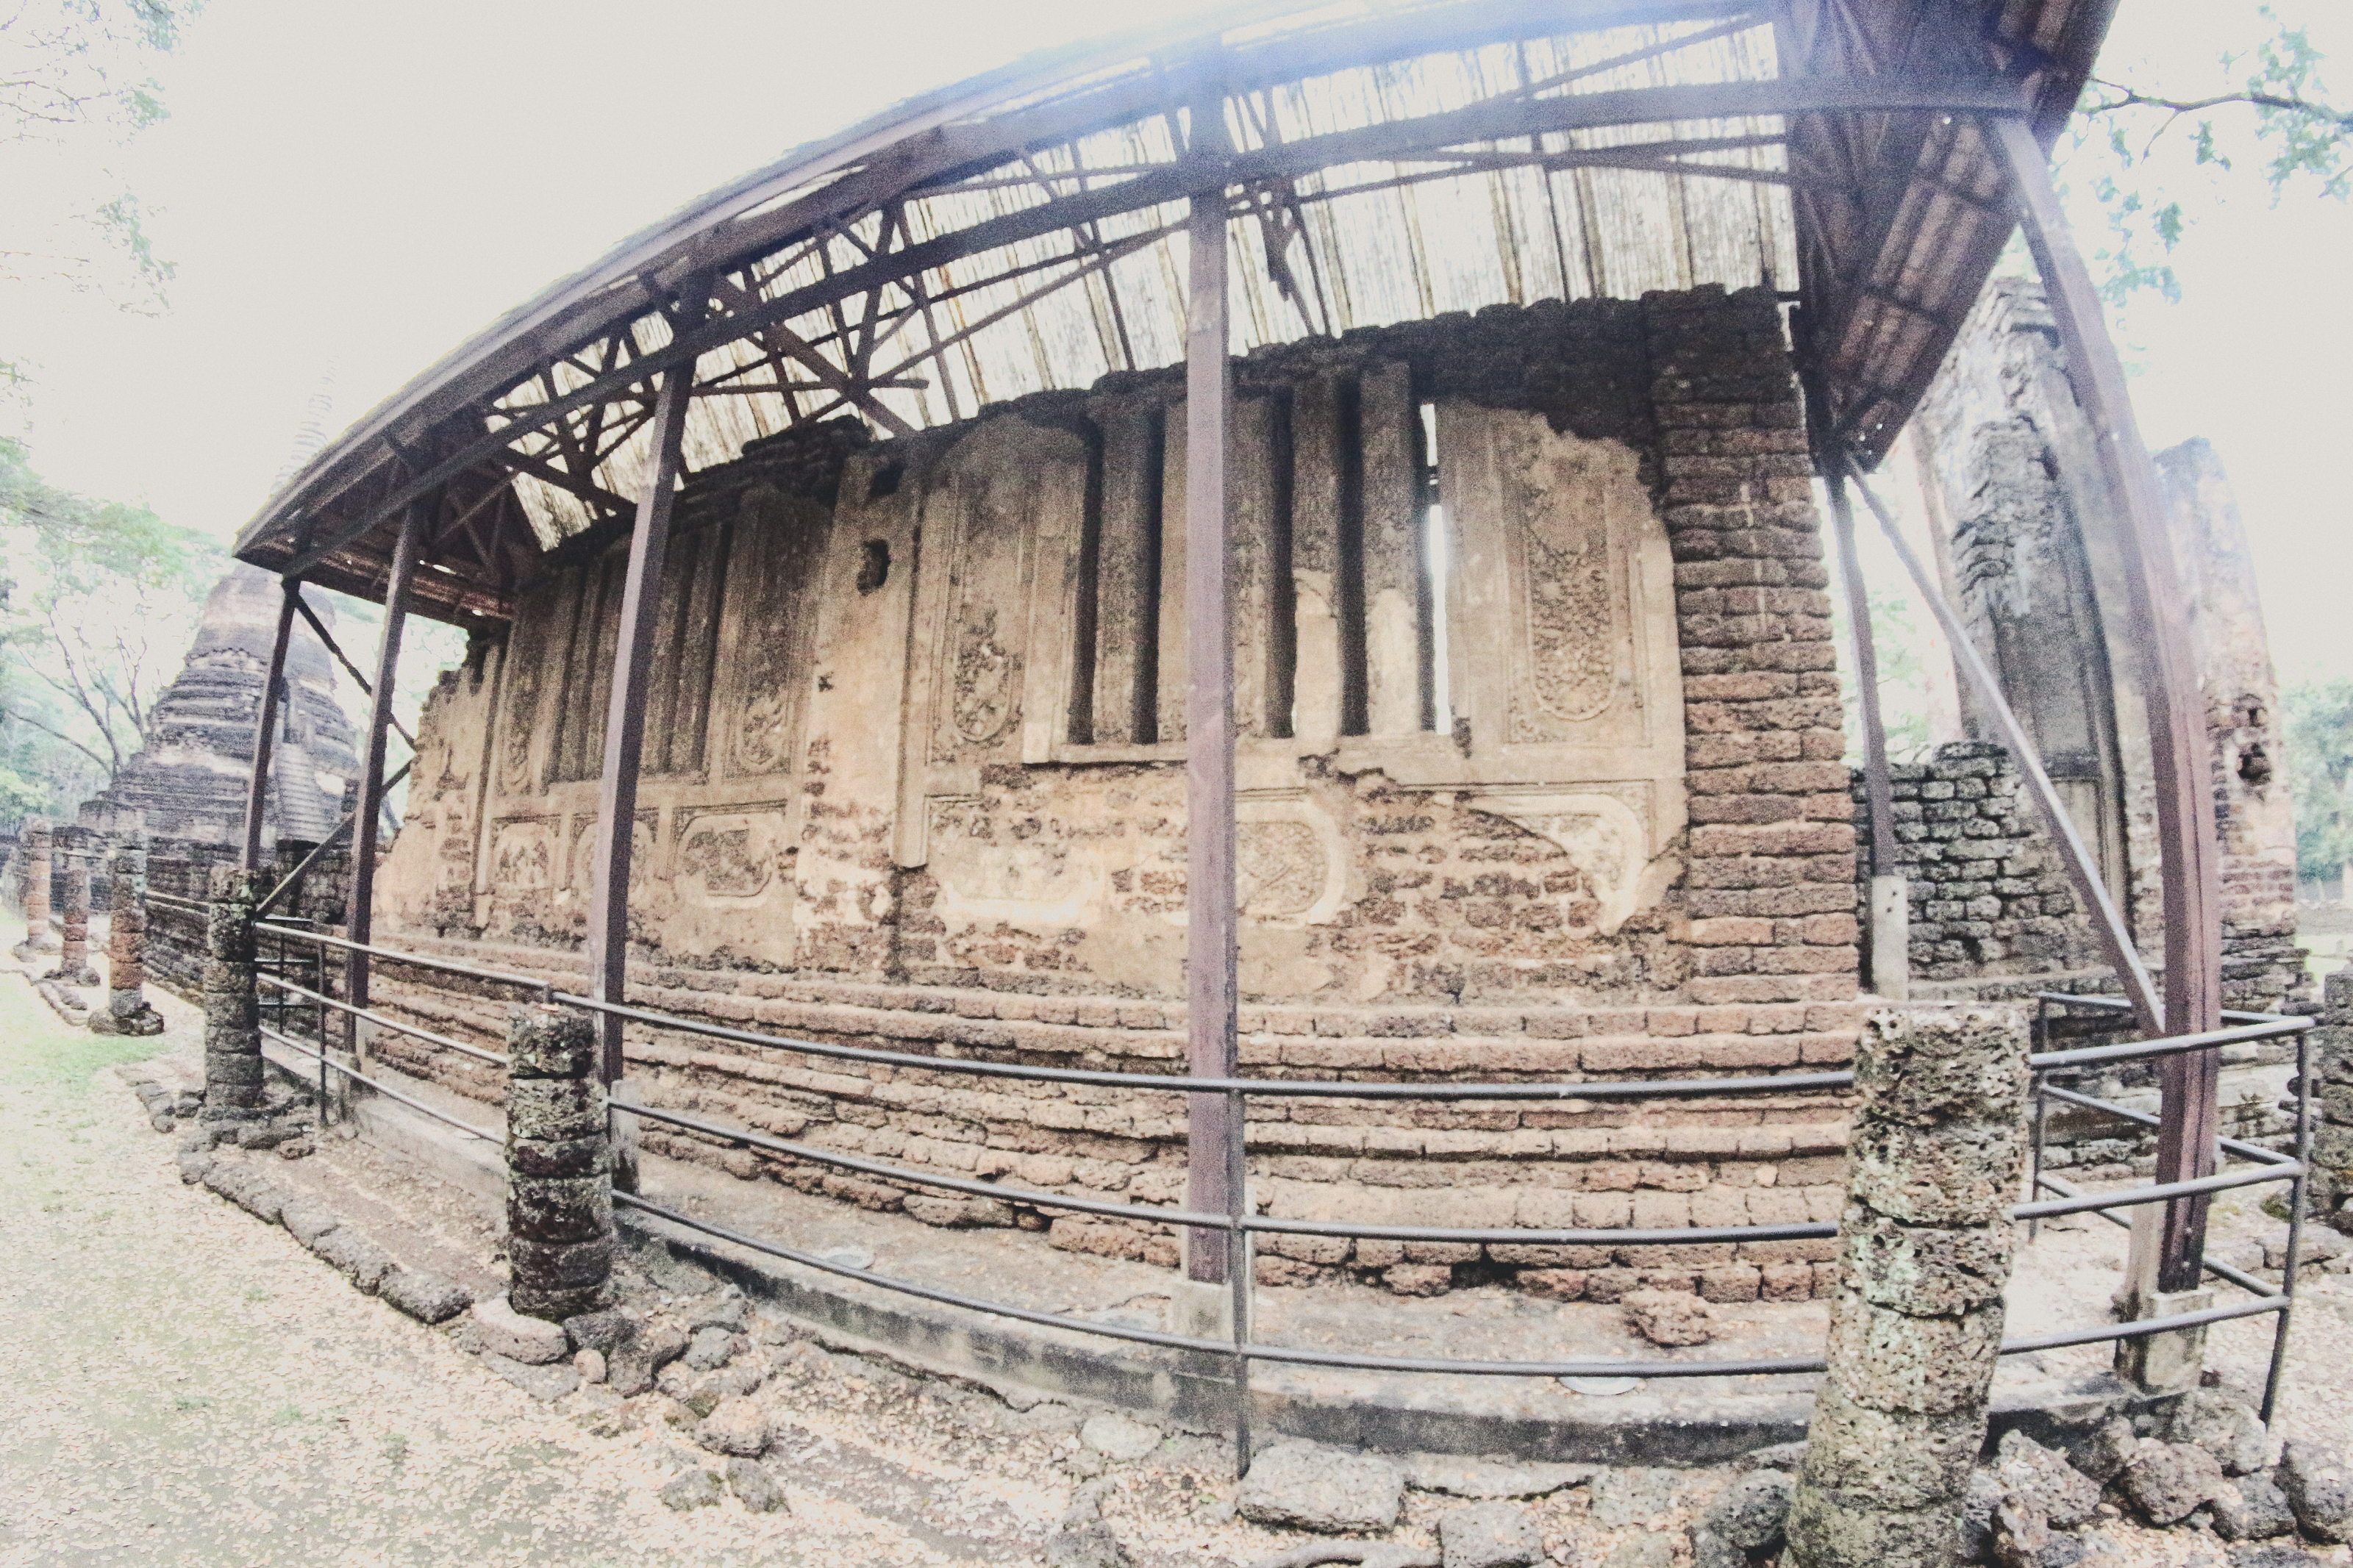
ancient, archeology, architecture, art, asia, blue, buddha, buddhism, buddhist, civilization, cultural, culture, destination, east, famous, heritage, historical, history, landmark, mahathat, meditation, old, pagoda, park, past, pillar, praying, religion, religious, ruin, sculpture, serene, siam, site, sky, southeast, spirituality, statue, stone, sukhothai, symbols, symmetry, temple, thai, thailand, tourist, unesco, wat, worship, photography, drawing, building, sketch